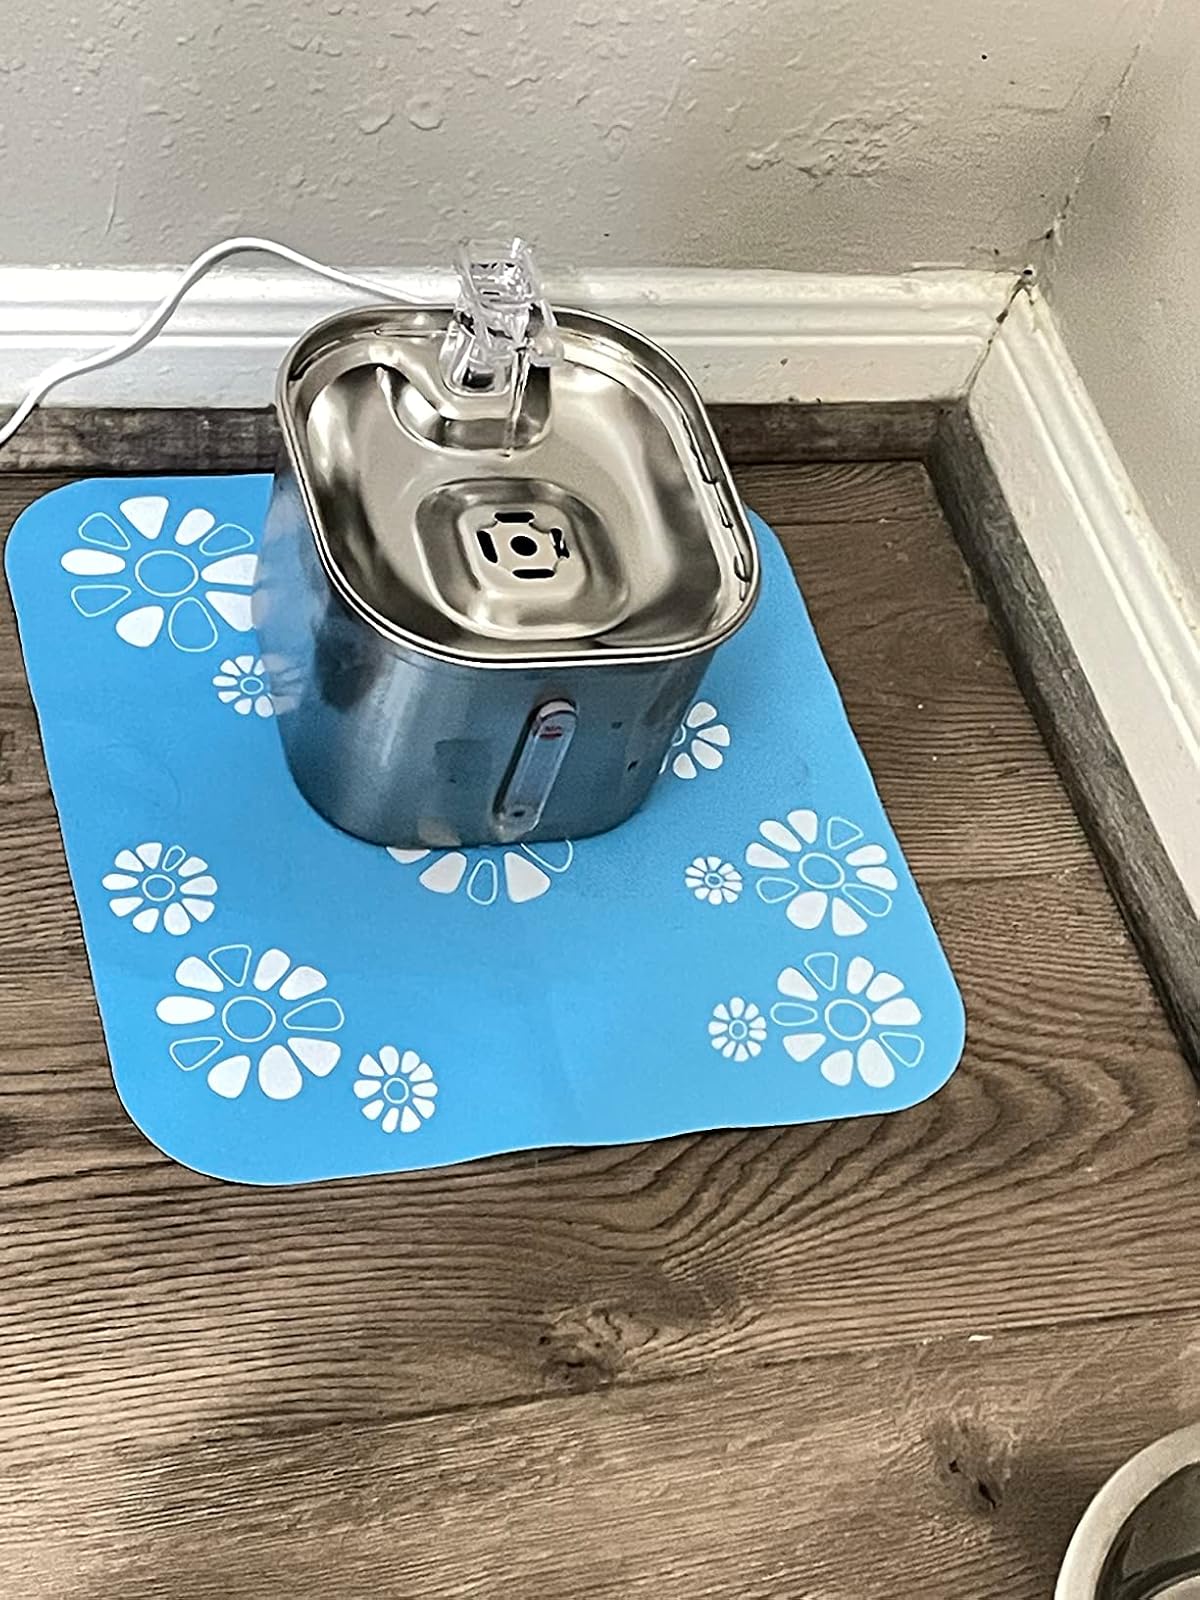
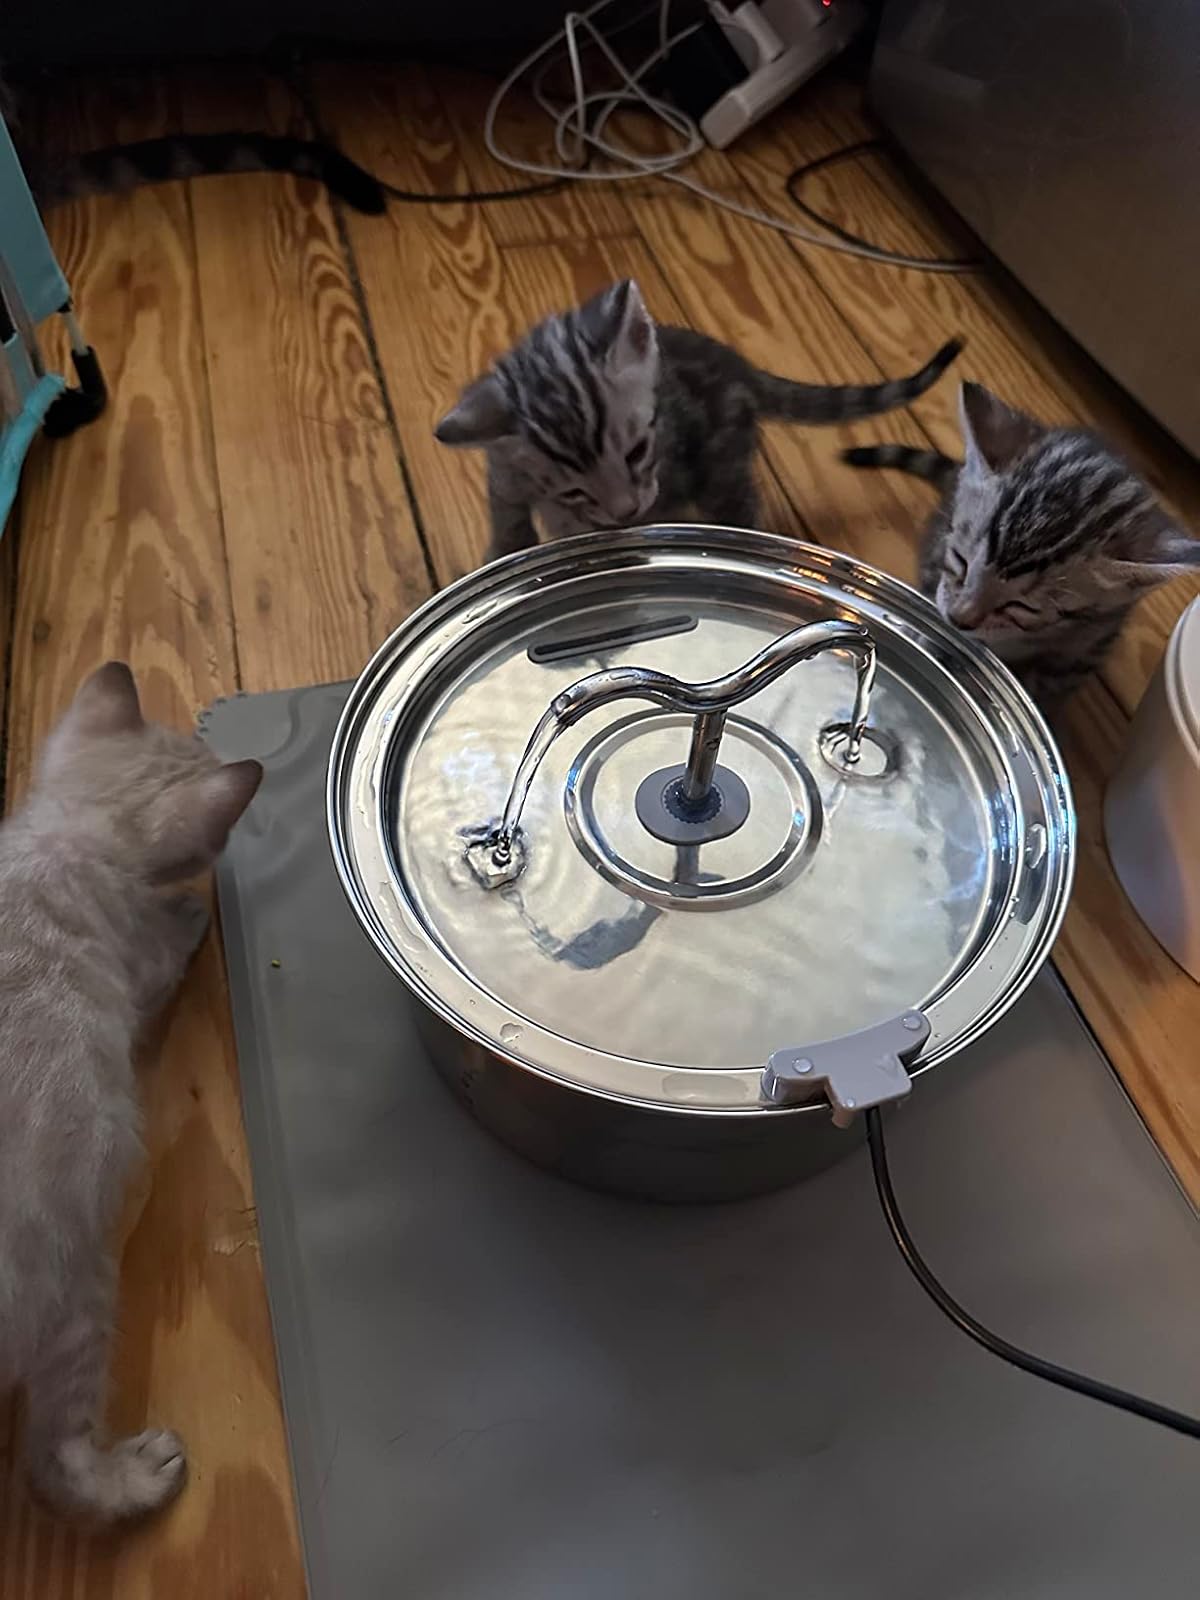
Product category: items_bowl
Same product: no